Waterloo 1815 Memorial

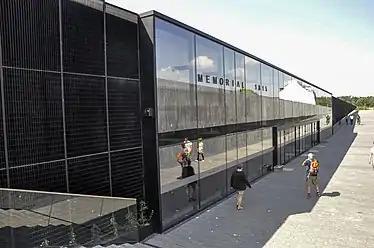

The Waterloo 1815 Memorial is a Belgian museum complex located on the site of the Waterloo battlefield in Belgium. It includes a museum inaugurated in 2015, the Lion's Mound, the Panorama of the Battle of Waterloo and the Hougoumont farm.